Wifredo Lam

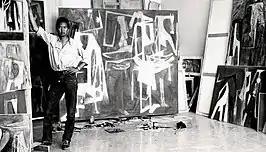
Lam in his studio, 1964

Wifredo Óscar de la Concepción Lam y Castilla (December 8, 1902 – September 11, 1982), better known as Wifredo Lam, was a Cuban artist who sought to portray and revive the enduring Afro-Cuban spirit and culture. Inspired by and in contact with some of the most renowned artists of the 20th century, including Pablo Picasso, Henri Matisse, Frida Kahlo and Diego Rivera, Lam melded his influences and created a unique style, which was ultimately characterized by the prominence of hybrid figures. This distinctive visual style of his also influences many artists. Though he was predominantly a painter, he also worked with sculpture, ceramics and printmaking in his later life.